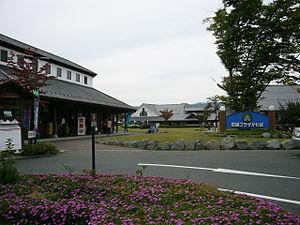
Kawaba est un village situé dans le district de Tone, dans la préfecture de Gunma au Japon.